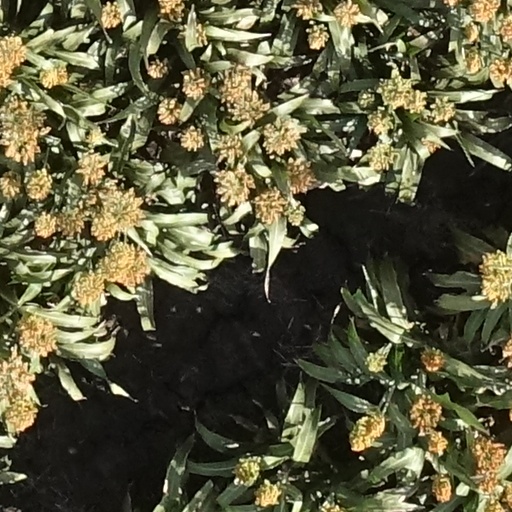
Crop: sorghum